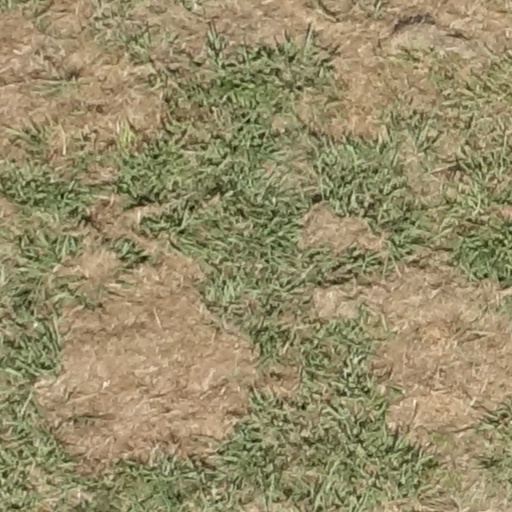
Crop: sorghum